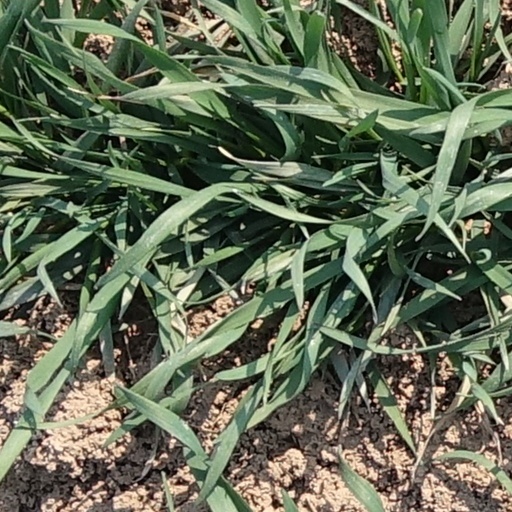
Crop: wheat